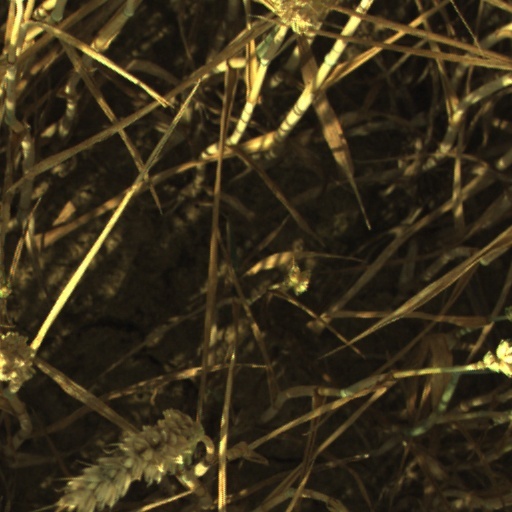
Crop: wheat